List of soft drinks by country

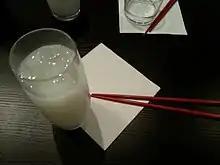
A glass of Japanese Calpis

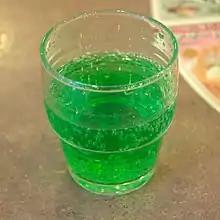
A glass of Fanta melon soda

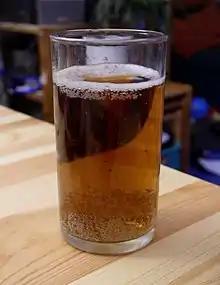
A glass of German fassbrause

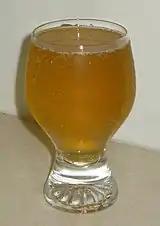
A glass of USA ginger ale

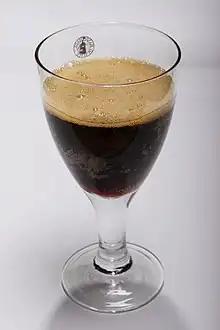
A glass of Swedish "Julmust"

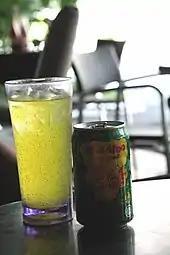
Kickapoo Joy Juice originated in the United States.

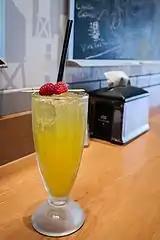
Orange soda from USA

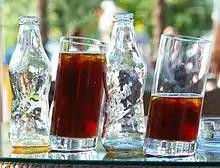
Glasses of USA Red Bull Cola

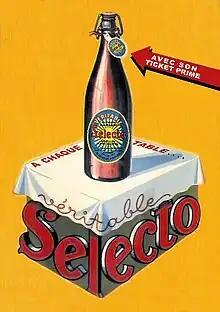
An 1889 Hamoud Boualem advertisement

This is a list of soft drinks in order of the brand's country of origin. A soft drink is a beverage that typically contains water (often carbonated water), a sweetener and a flavoring agent. The sweetener may be sugar, high-fructose corn syrup, fruit juice, sugar substitutes (in the case of diet drinks) or some combination of these. Soft drinks may also contain caffeine, colorings, preservatives and other ingredients.